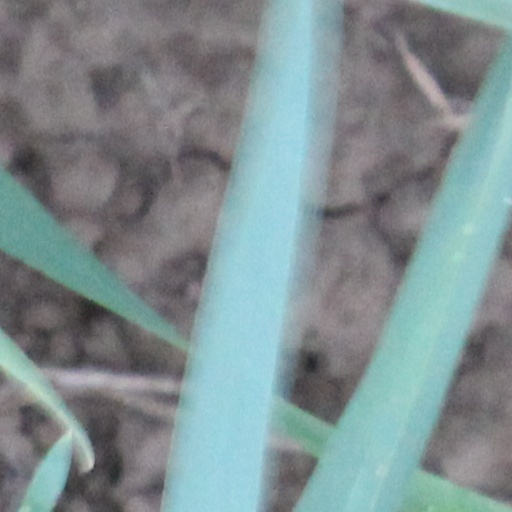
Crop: wheat